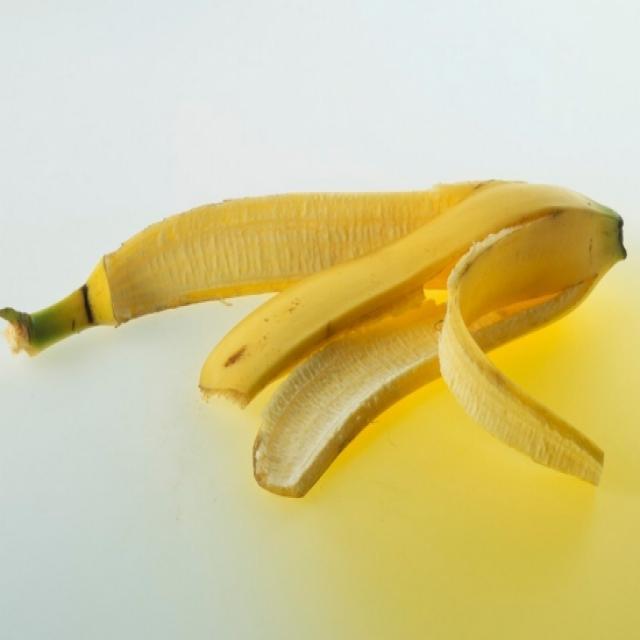
Label: bananas